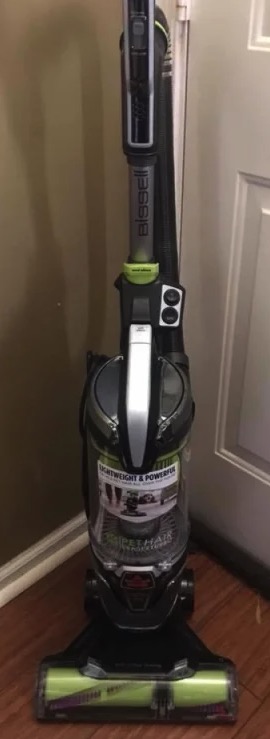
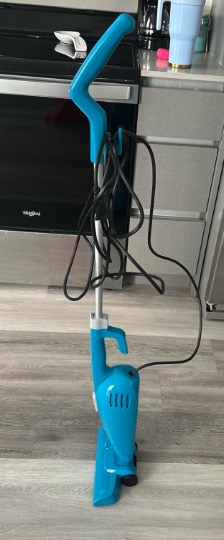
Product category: items_vacuum
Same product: no